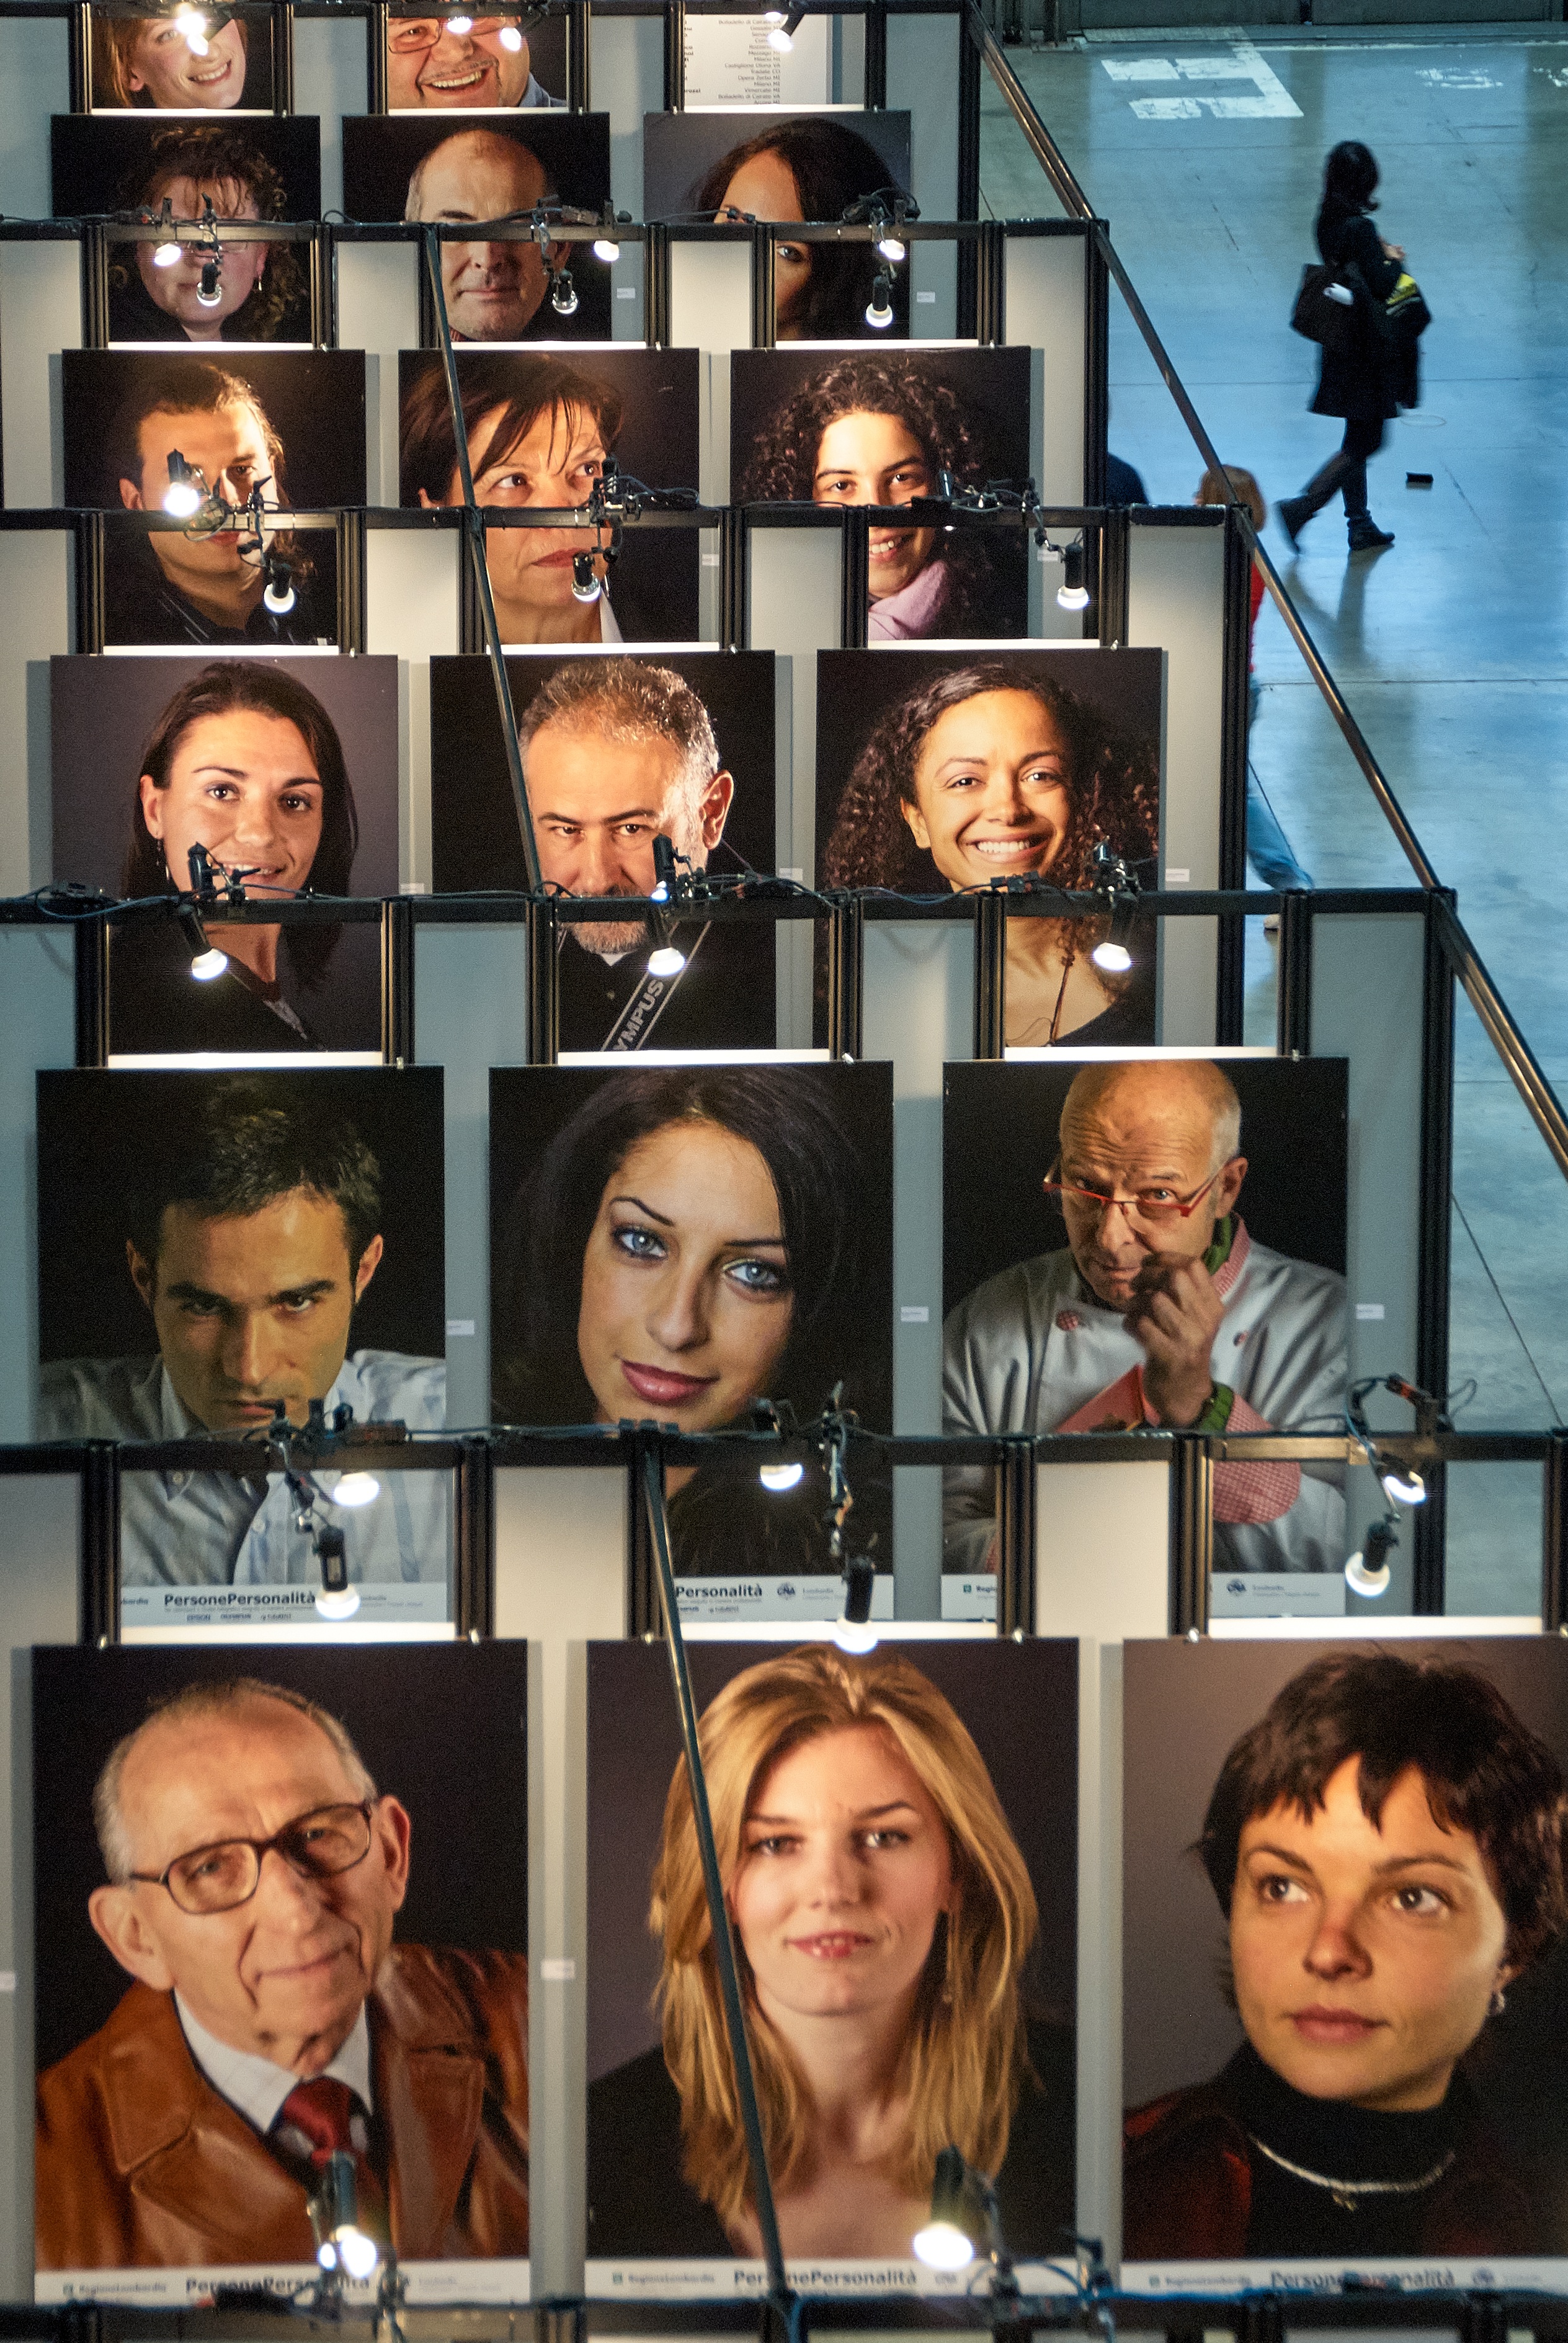
person, photographer, human, face, art, glasses, images, ausstellug